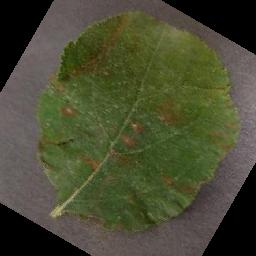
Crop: apple
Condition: cedar_rust